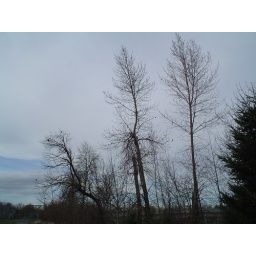
birds in trees